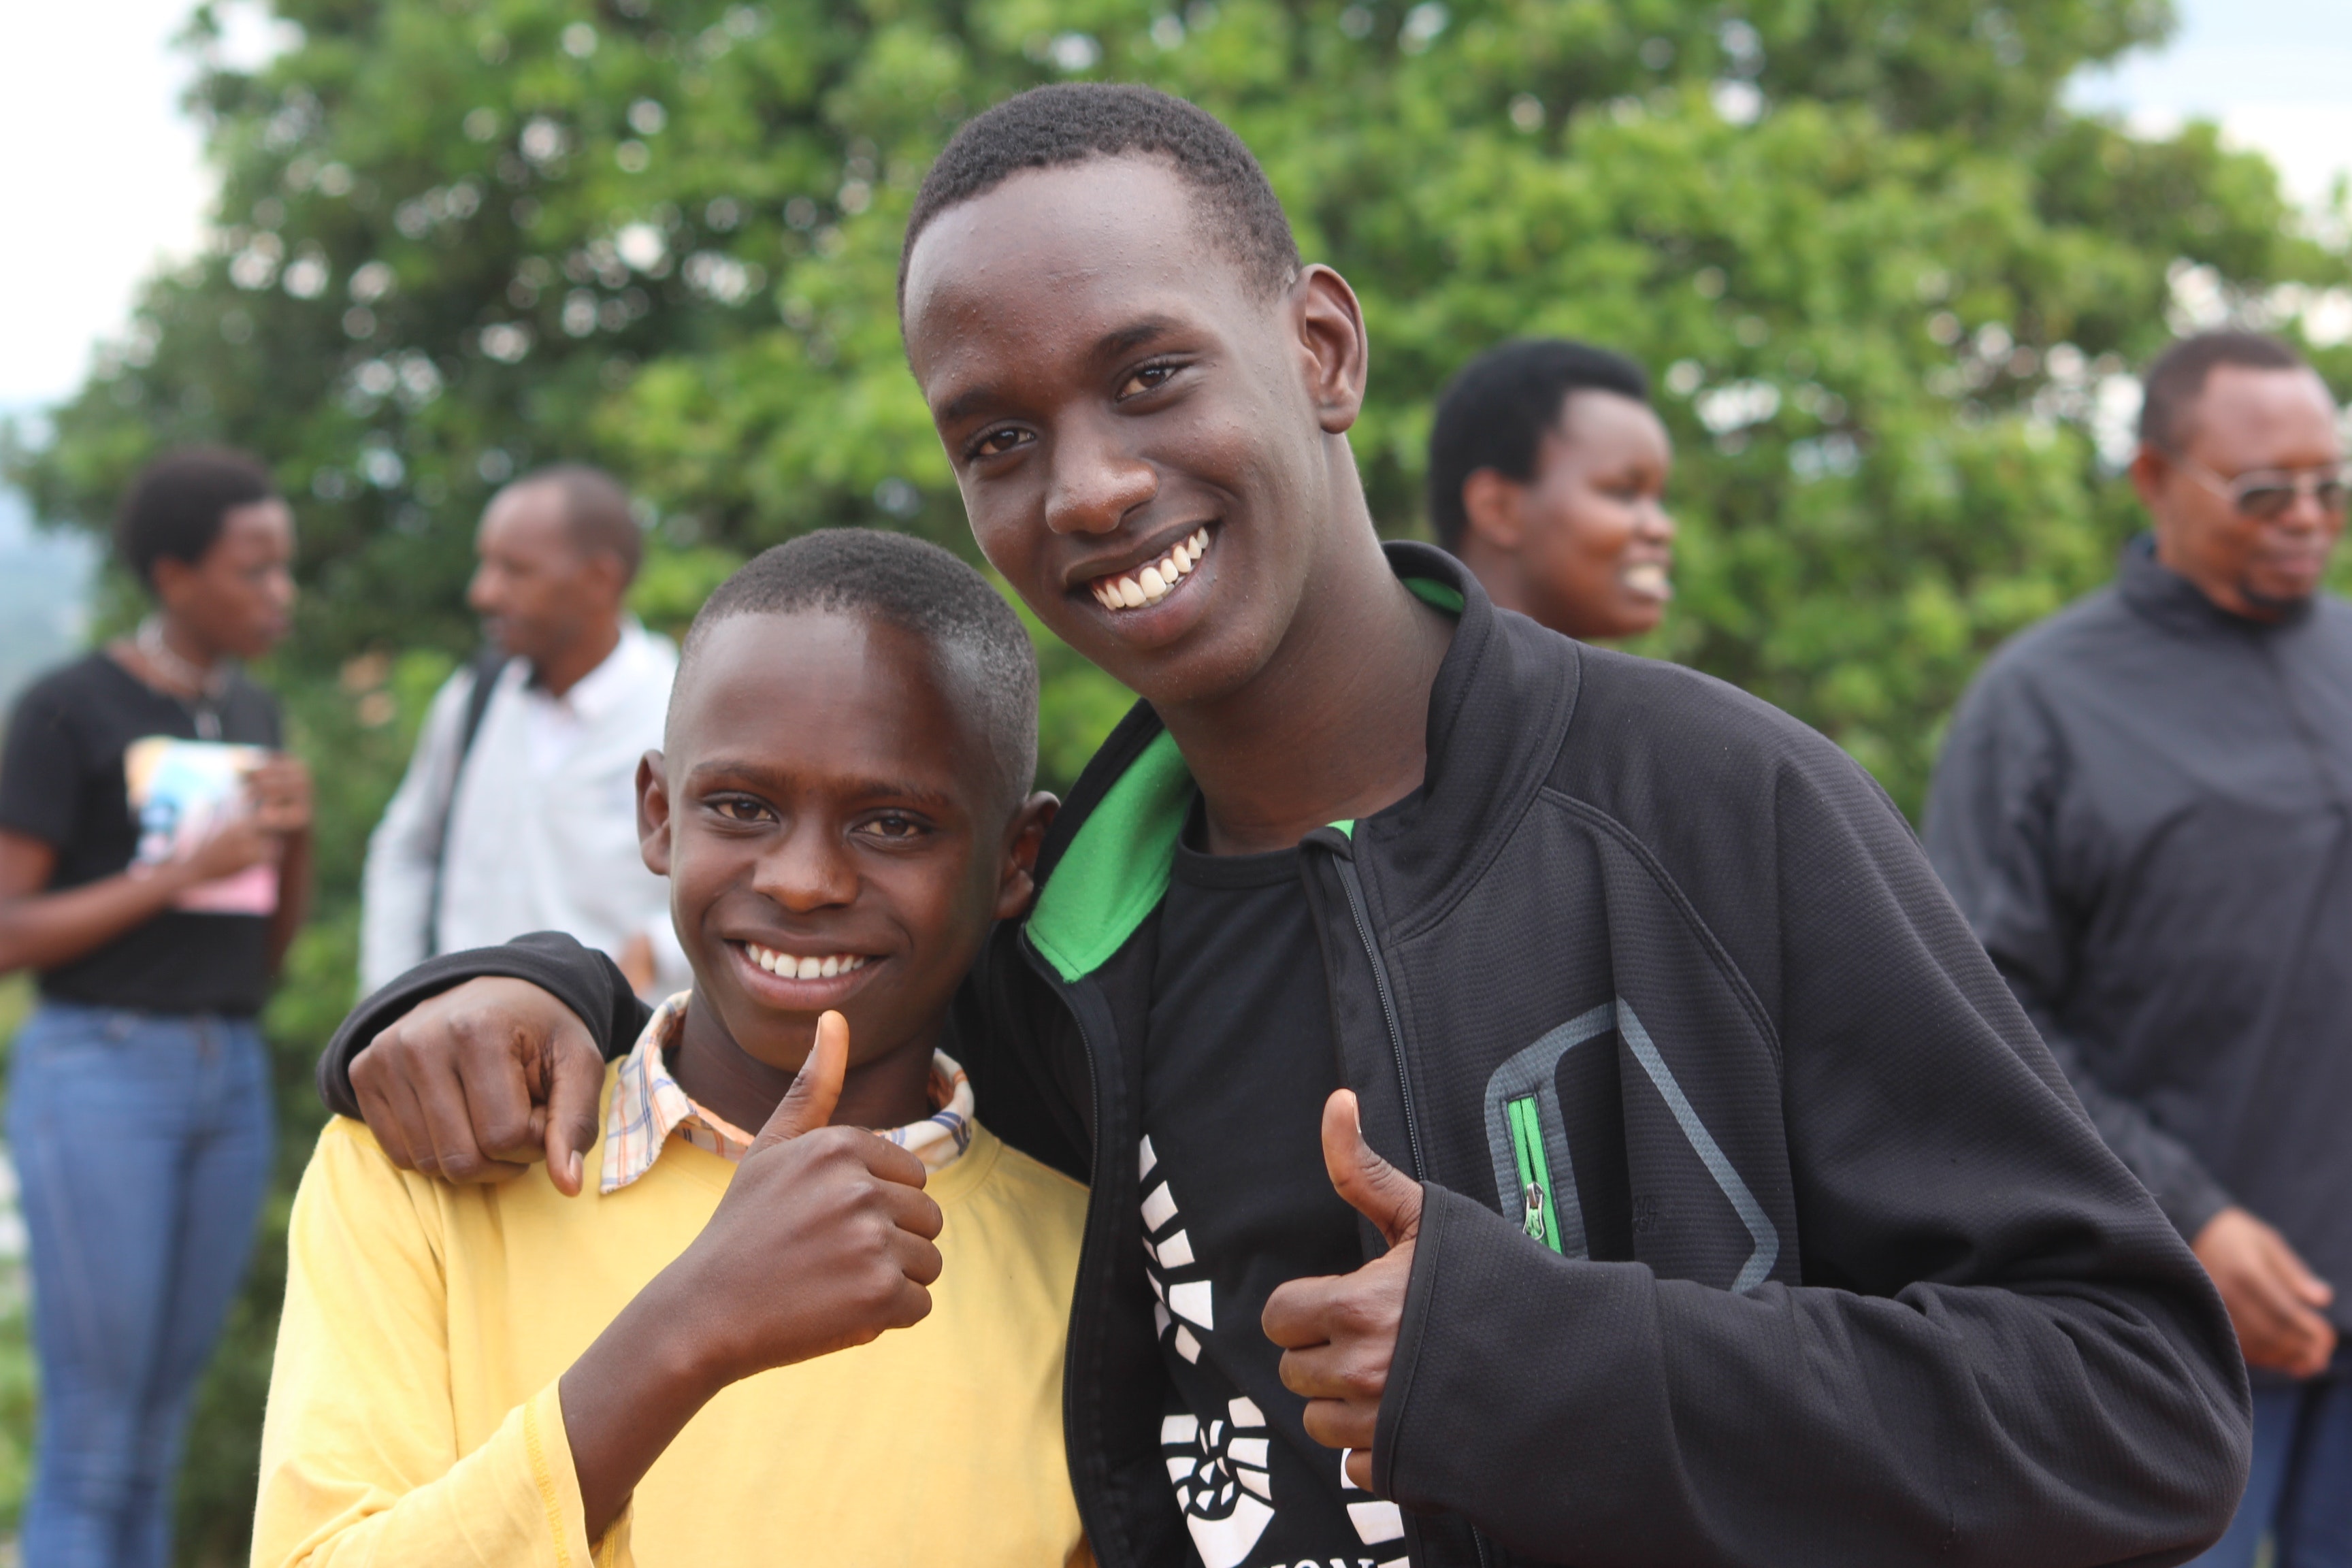
people, youth, community, smile, adaptation, team, fun, event, child, recreation, happy, gesture, crowd